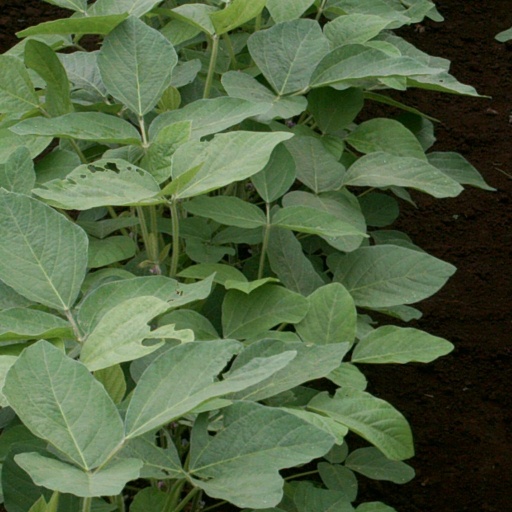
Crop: soybean